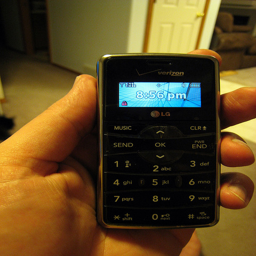
A person is holding onto a cellphone somewhere.
there is someone holding a small phone with a small screen
A picture of a cell phone showing the time as 8:56 PM.
a hand is holding a black and silver cellphone
This is a verizon LG Envy 2 cell phone.